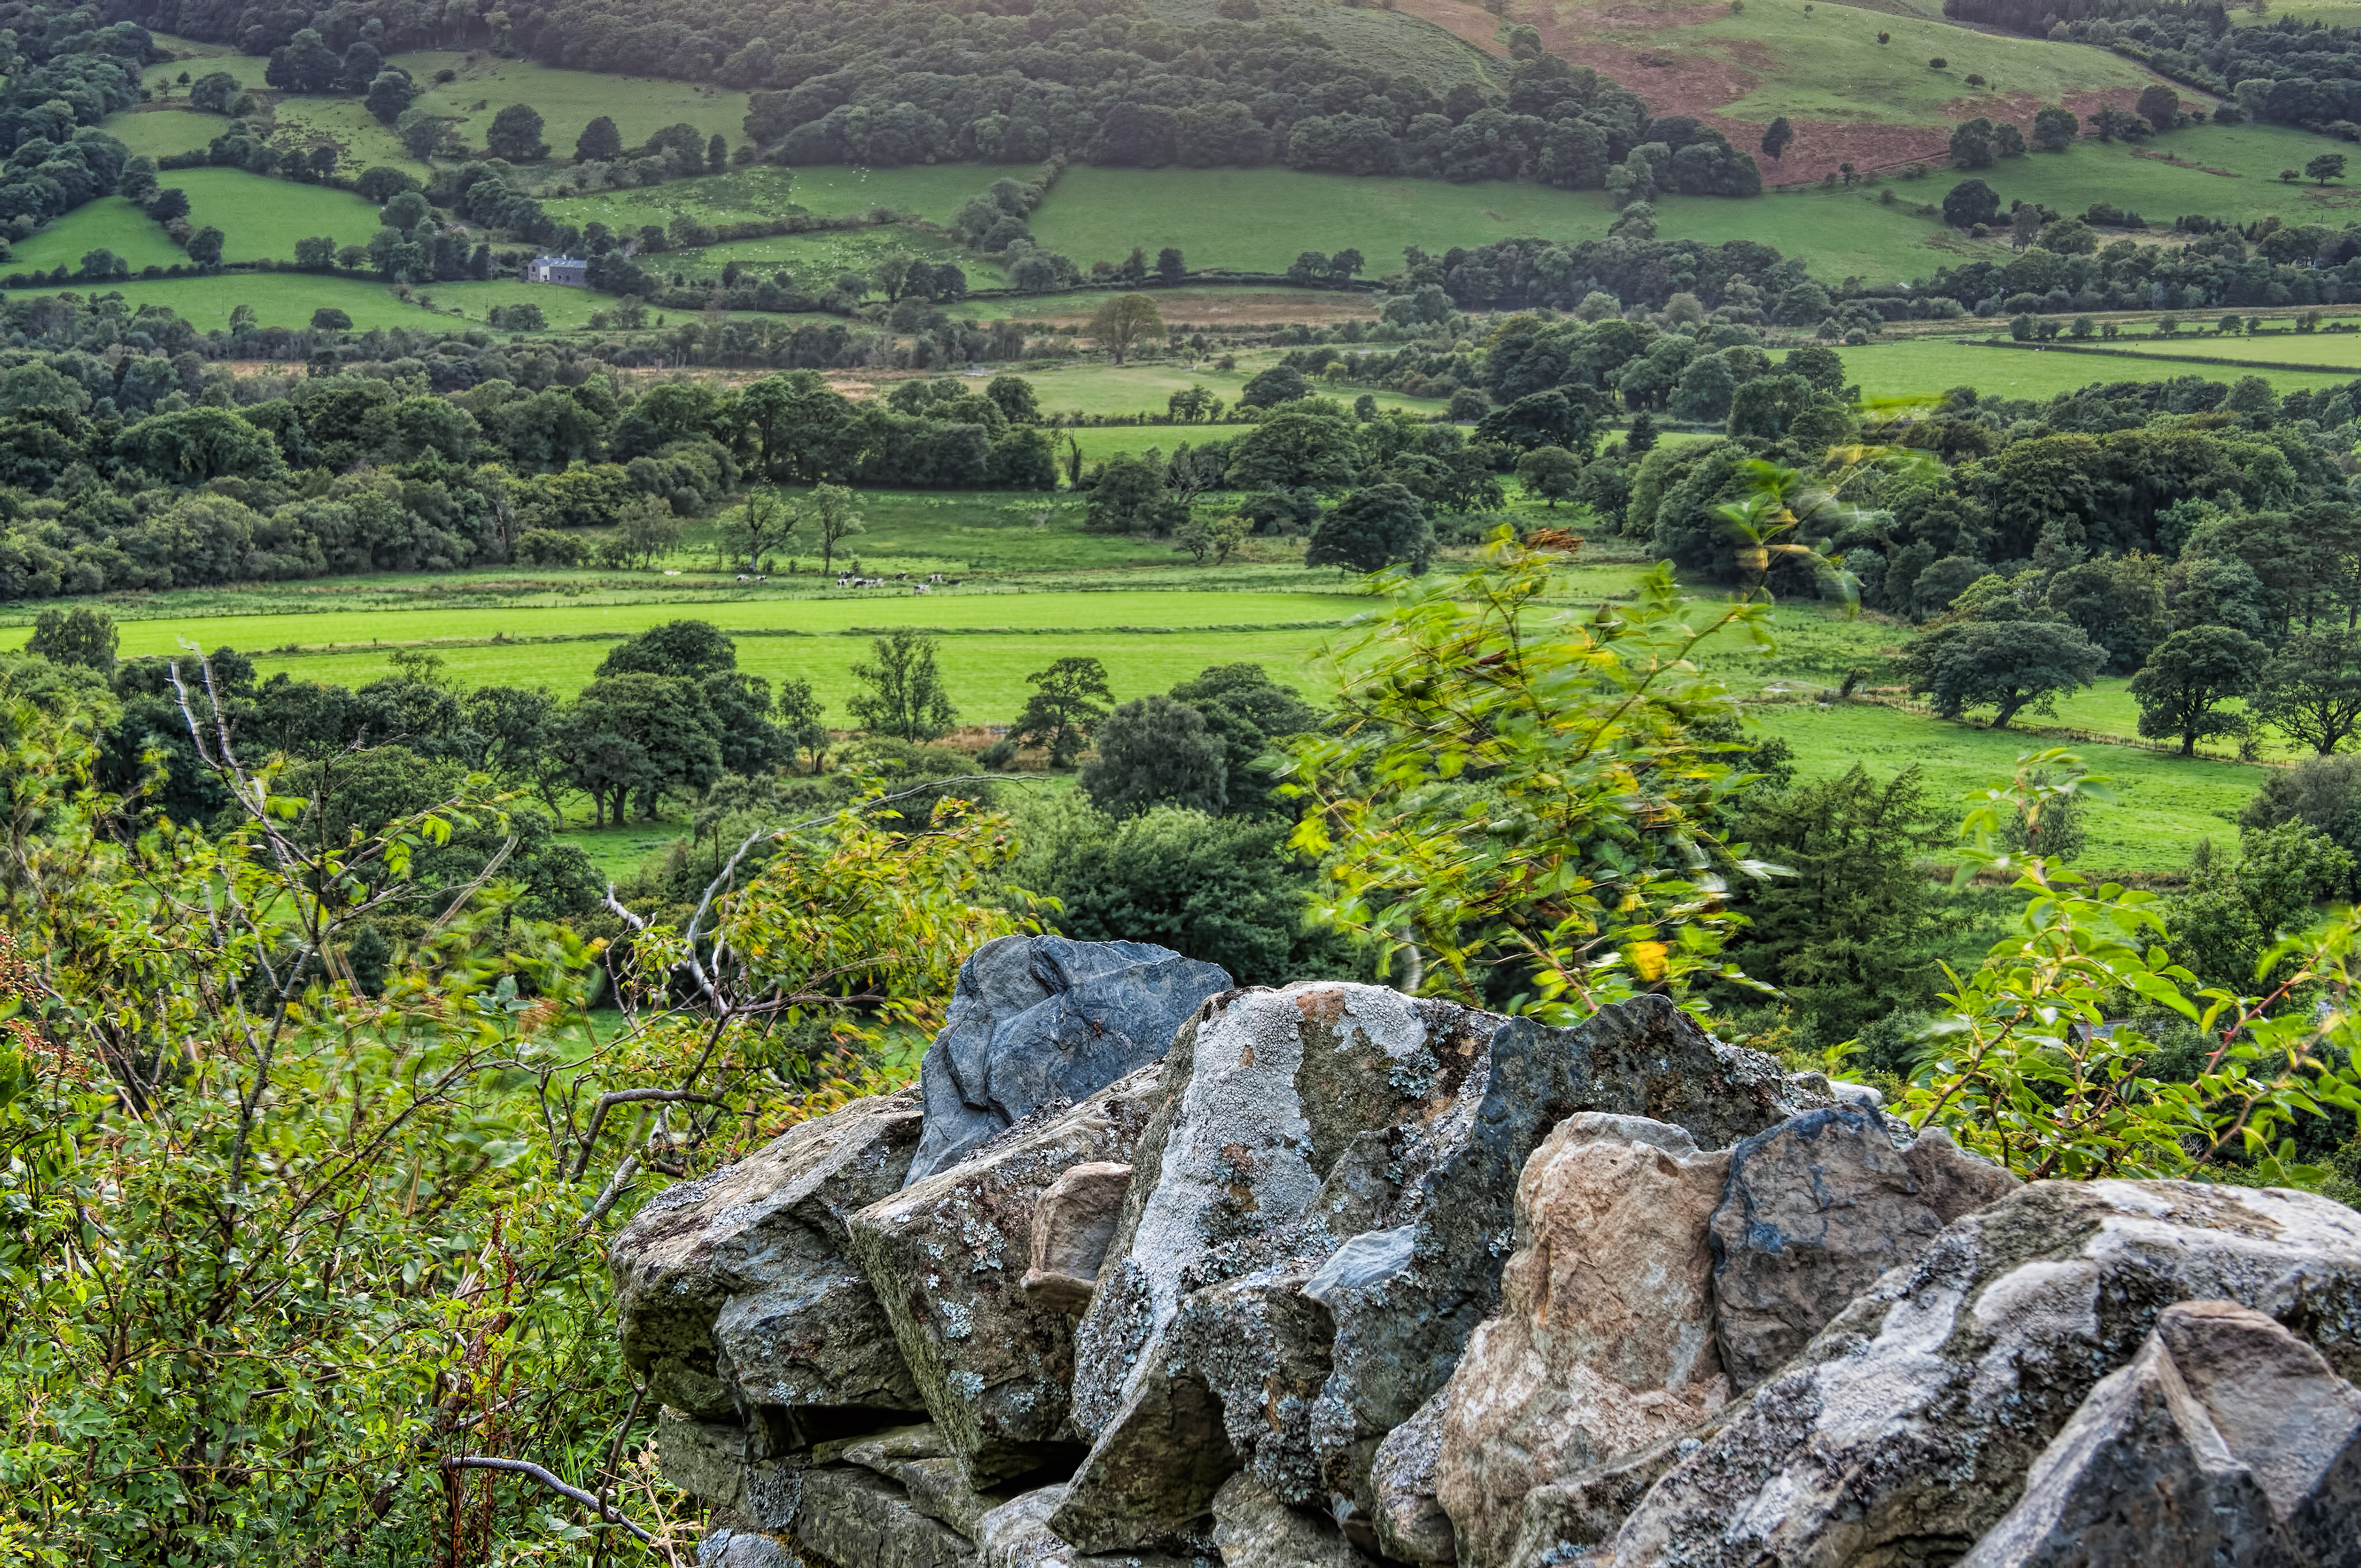
landscape, wilderness, mountain, hill, valley, mountain range, jungle, agriculture, ridge, terrace, vegetation, plantation, plateau, habitat, lakedistrict, lortonvale, highswinside, rural area, mountainous landforms